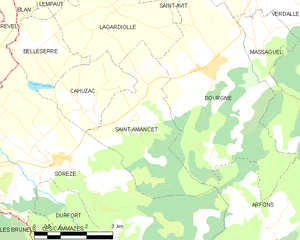
Carte des communes françaises Saint-Amancet
Saint-Amancet est une commune française située dans le département du Tarn, en région Occitanie.